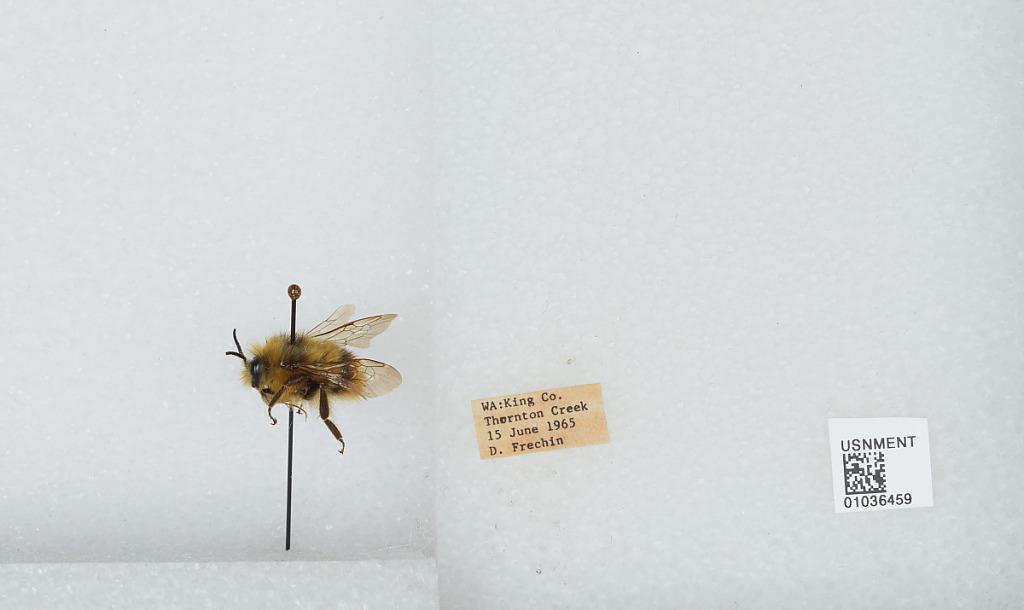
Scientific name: Bombus (Pyrobombus) mixtus Cresson
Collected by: D. Frechin
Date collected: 1965-6-15
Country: United States
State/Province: Washington
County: King
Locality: Thornton Creek
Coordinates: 47.7031, -122.309